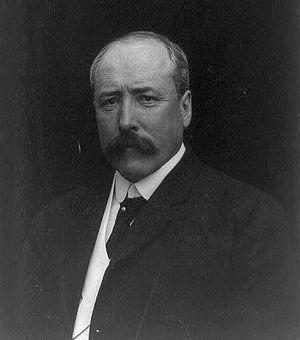
Alton Brooks Parker était un avocat, un juge et un homme politique américain, candidat démocrate à l'élection présidentielle de 1904.
Liste des candidats démocrates à la présidence des États-Unis.
L'élection présidentielle américaine de 1904 s'est déroulée le mardi 8 novembre 1904. Elle avait pour but de pourvoir la succession de Theodore Roosevelt à la présidence des États-Unis pour un mandat de quatre ans.